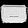
Label: Bag